G.I. War Brides

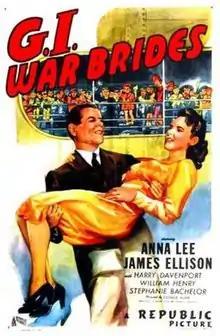
Theatrical release poster

G.I. War Brides is a 1946 American comedy film directed by George Blair and written by John K. Butler. The film stars Anna Lee, James Ellison, Harry Davenport, William "Bill" Henry, Stephanie Bachelor, Doris Lloyd and Robert Armstrong. The film was released on August 12, 1946, by Republic Pictures.